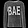
Label: Pullover